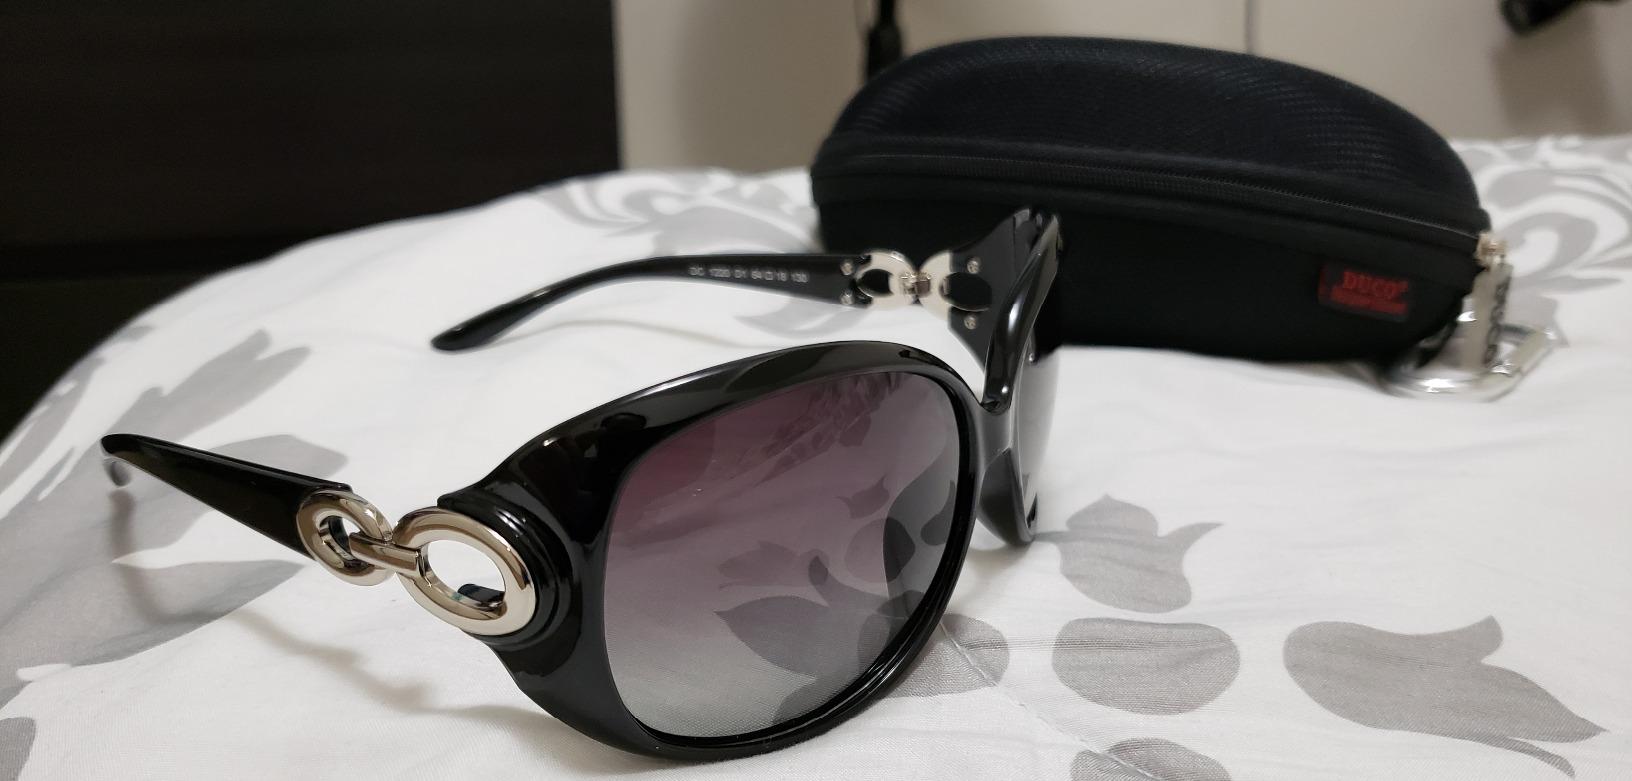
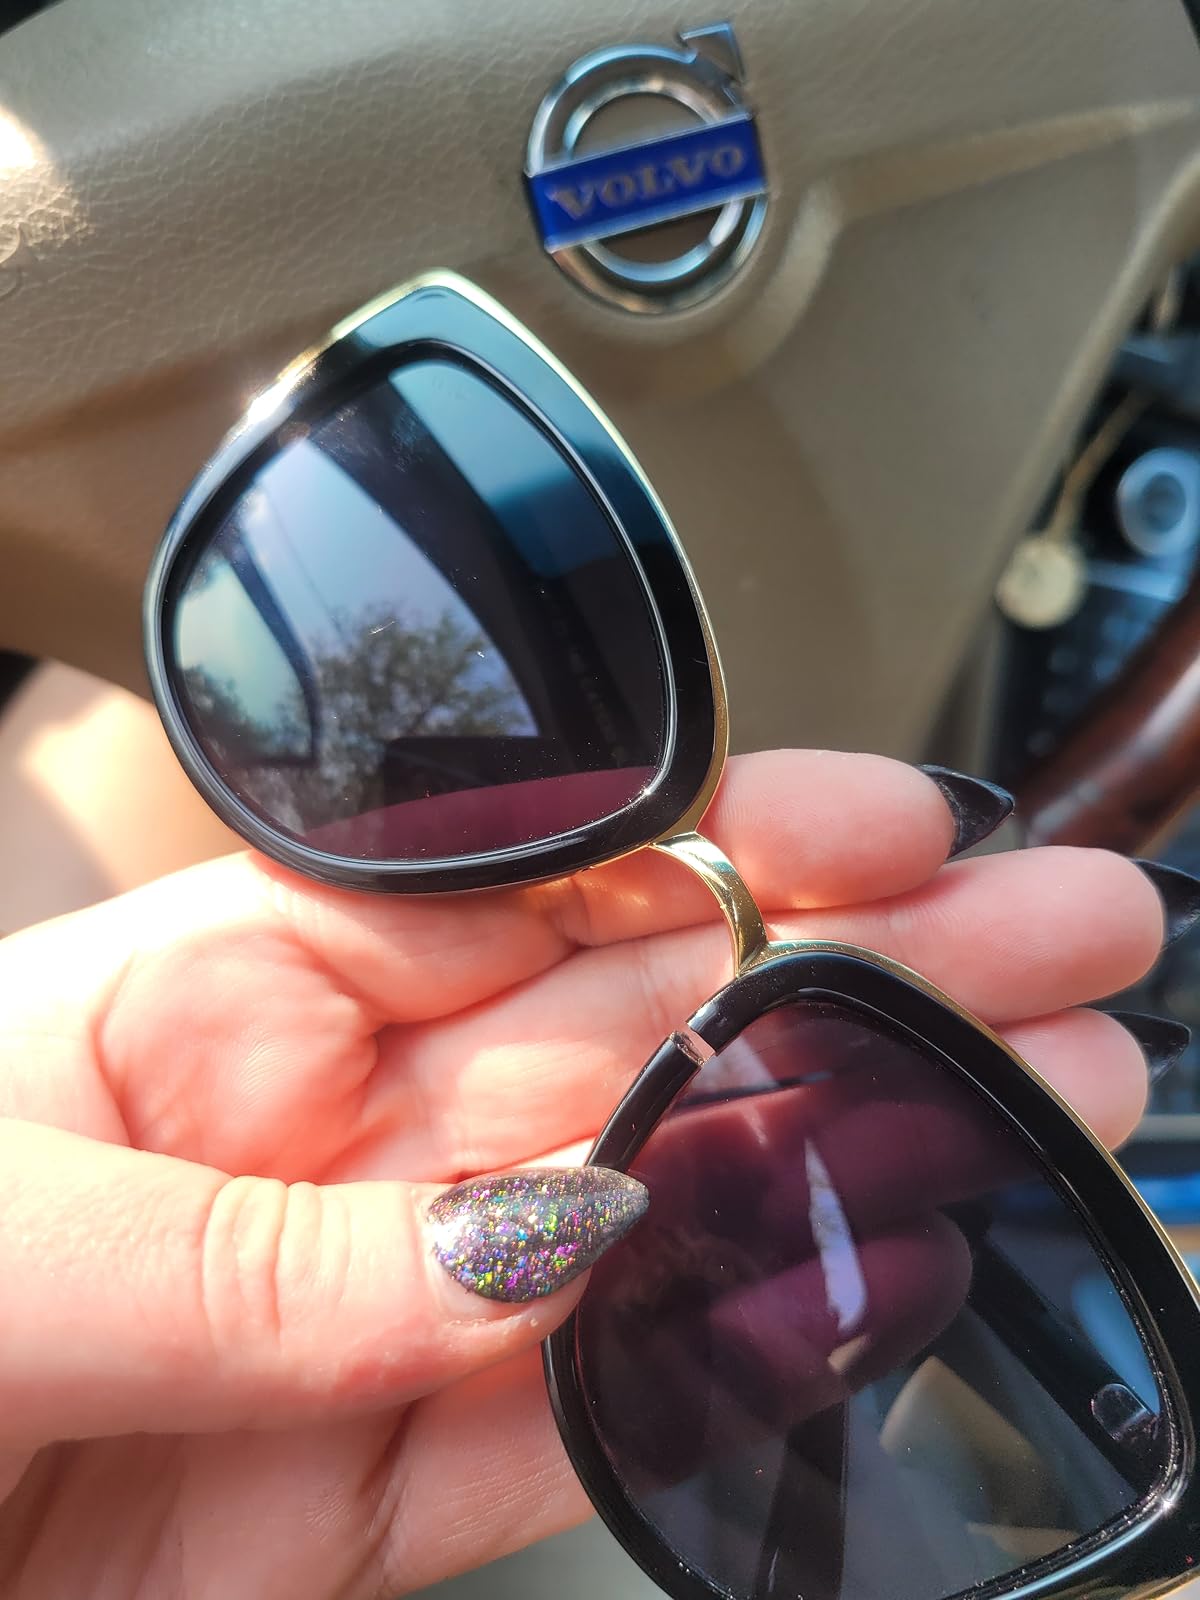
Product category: accessories_sunglasses
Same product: no